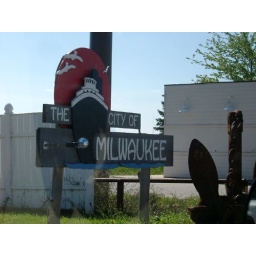
The sign in front of the ship